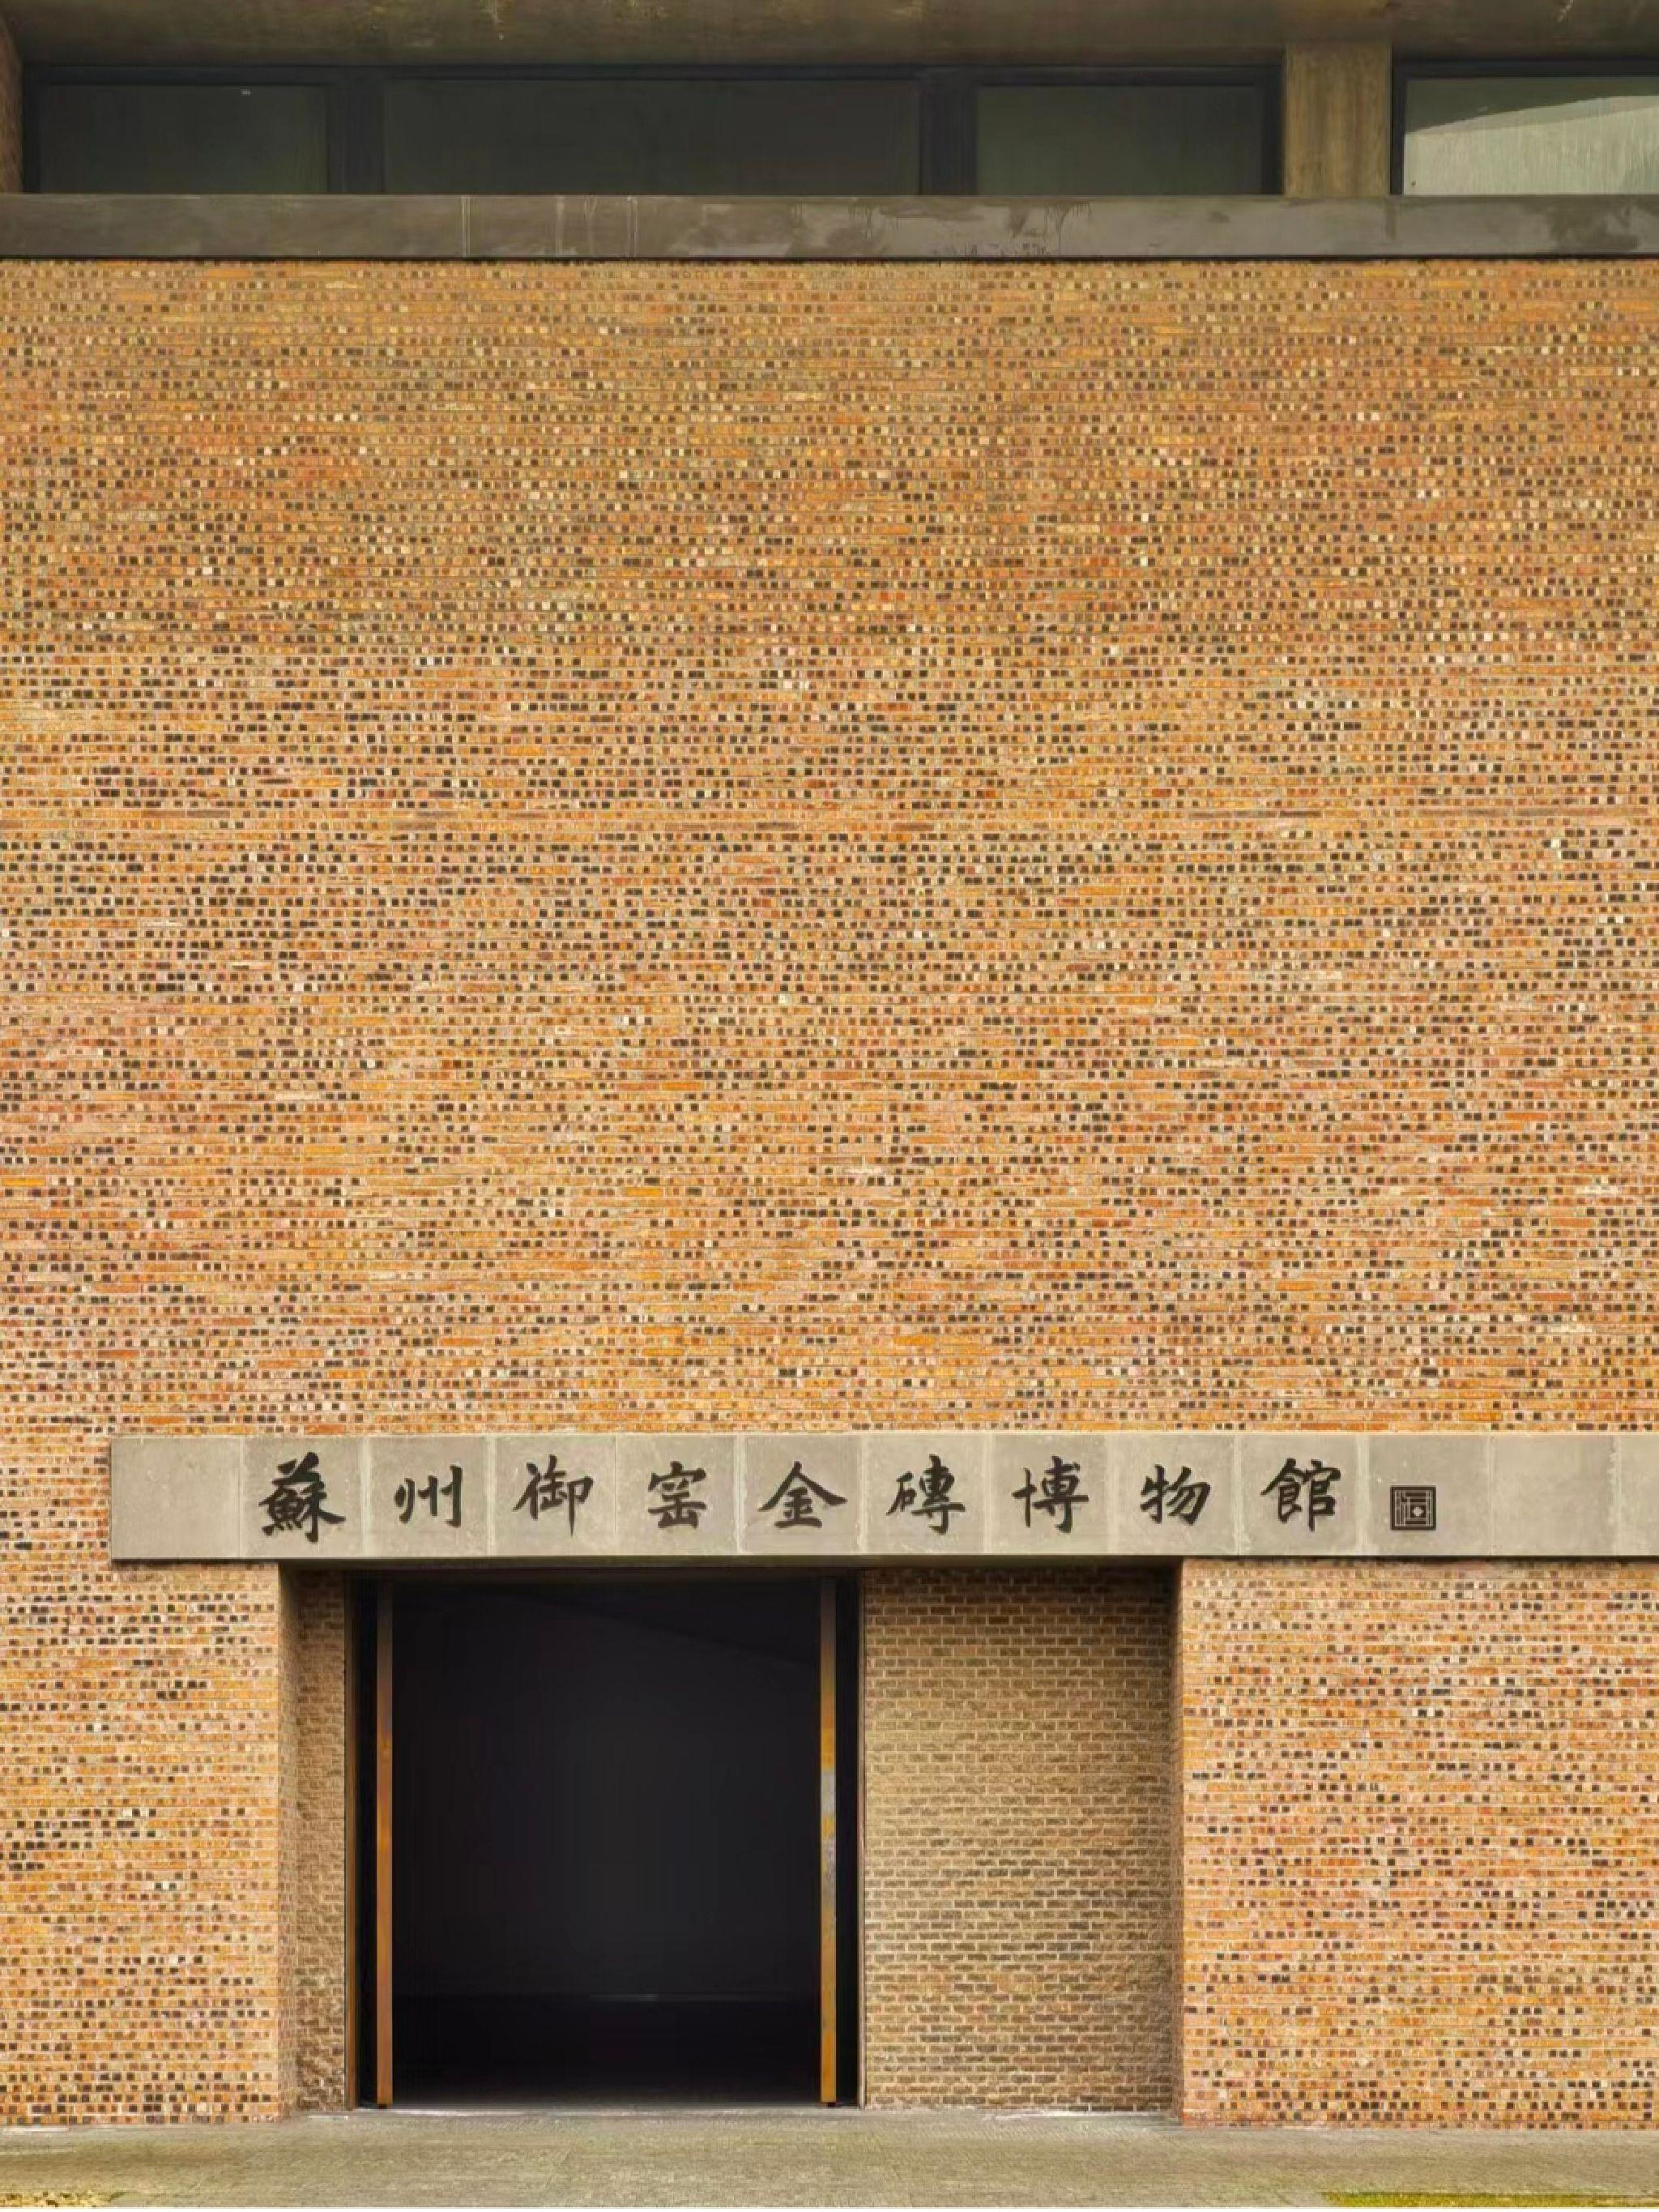
地标名称：苏州御窑遗址园
所在城市：苏州市·相城区